Savate

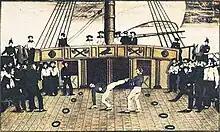
Illustration from 1847 of French sailors practicing savate on a ship.

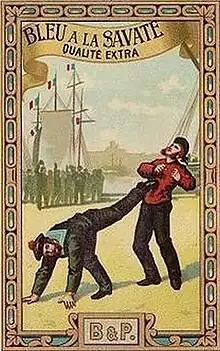
Savate illustration from the 19th century, showing a kick similar to a "rabo de arraia" in capoeira.

In the south, especially in the port of Marseille, sailors developed a fighting style involving high kicks and open-handed slaps. It is conjectured that this kicking style was developed in this way to allow the fighter to use a hand to hold onto something for balance on a rocking ship's deck, and that the kicks and slaps were used on land to avoid the legal penalties for using a closed fist, which was considered a deadly weapon under the law. It was known as the "jeu marseillais" (game from Marseille), and was later renamed "chausson" (slipper, after the type of shoes the sailors wore). In contrast, at this time in England (the home of boxing and the Queensberry rules), kicking was seen as unsportsmanlike.